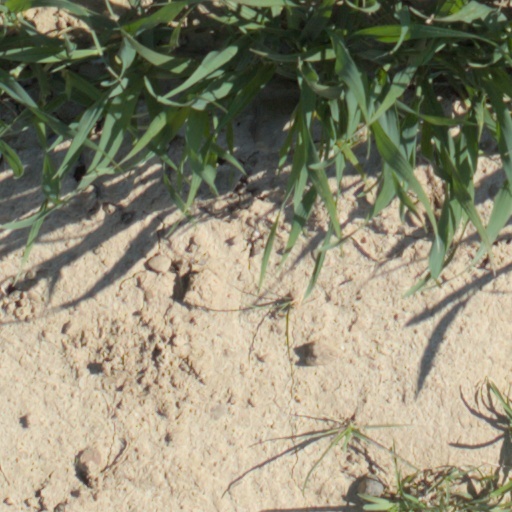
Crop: wheat